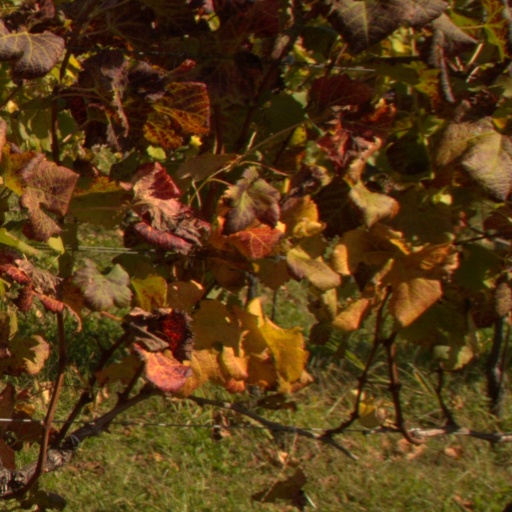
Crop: grape